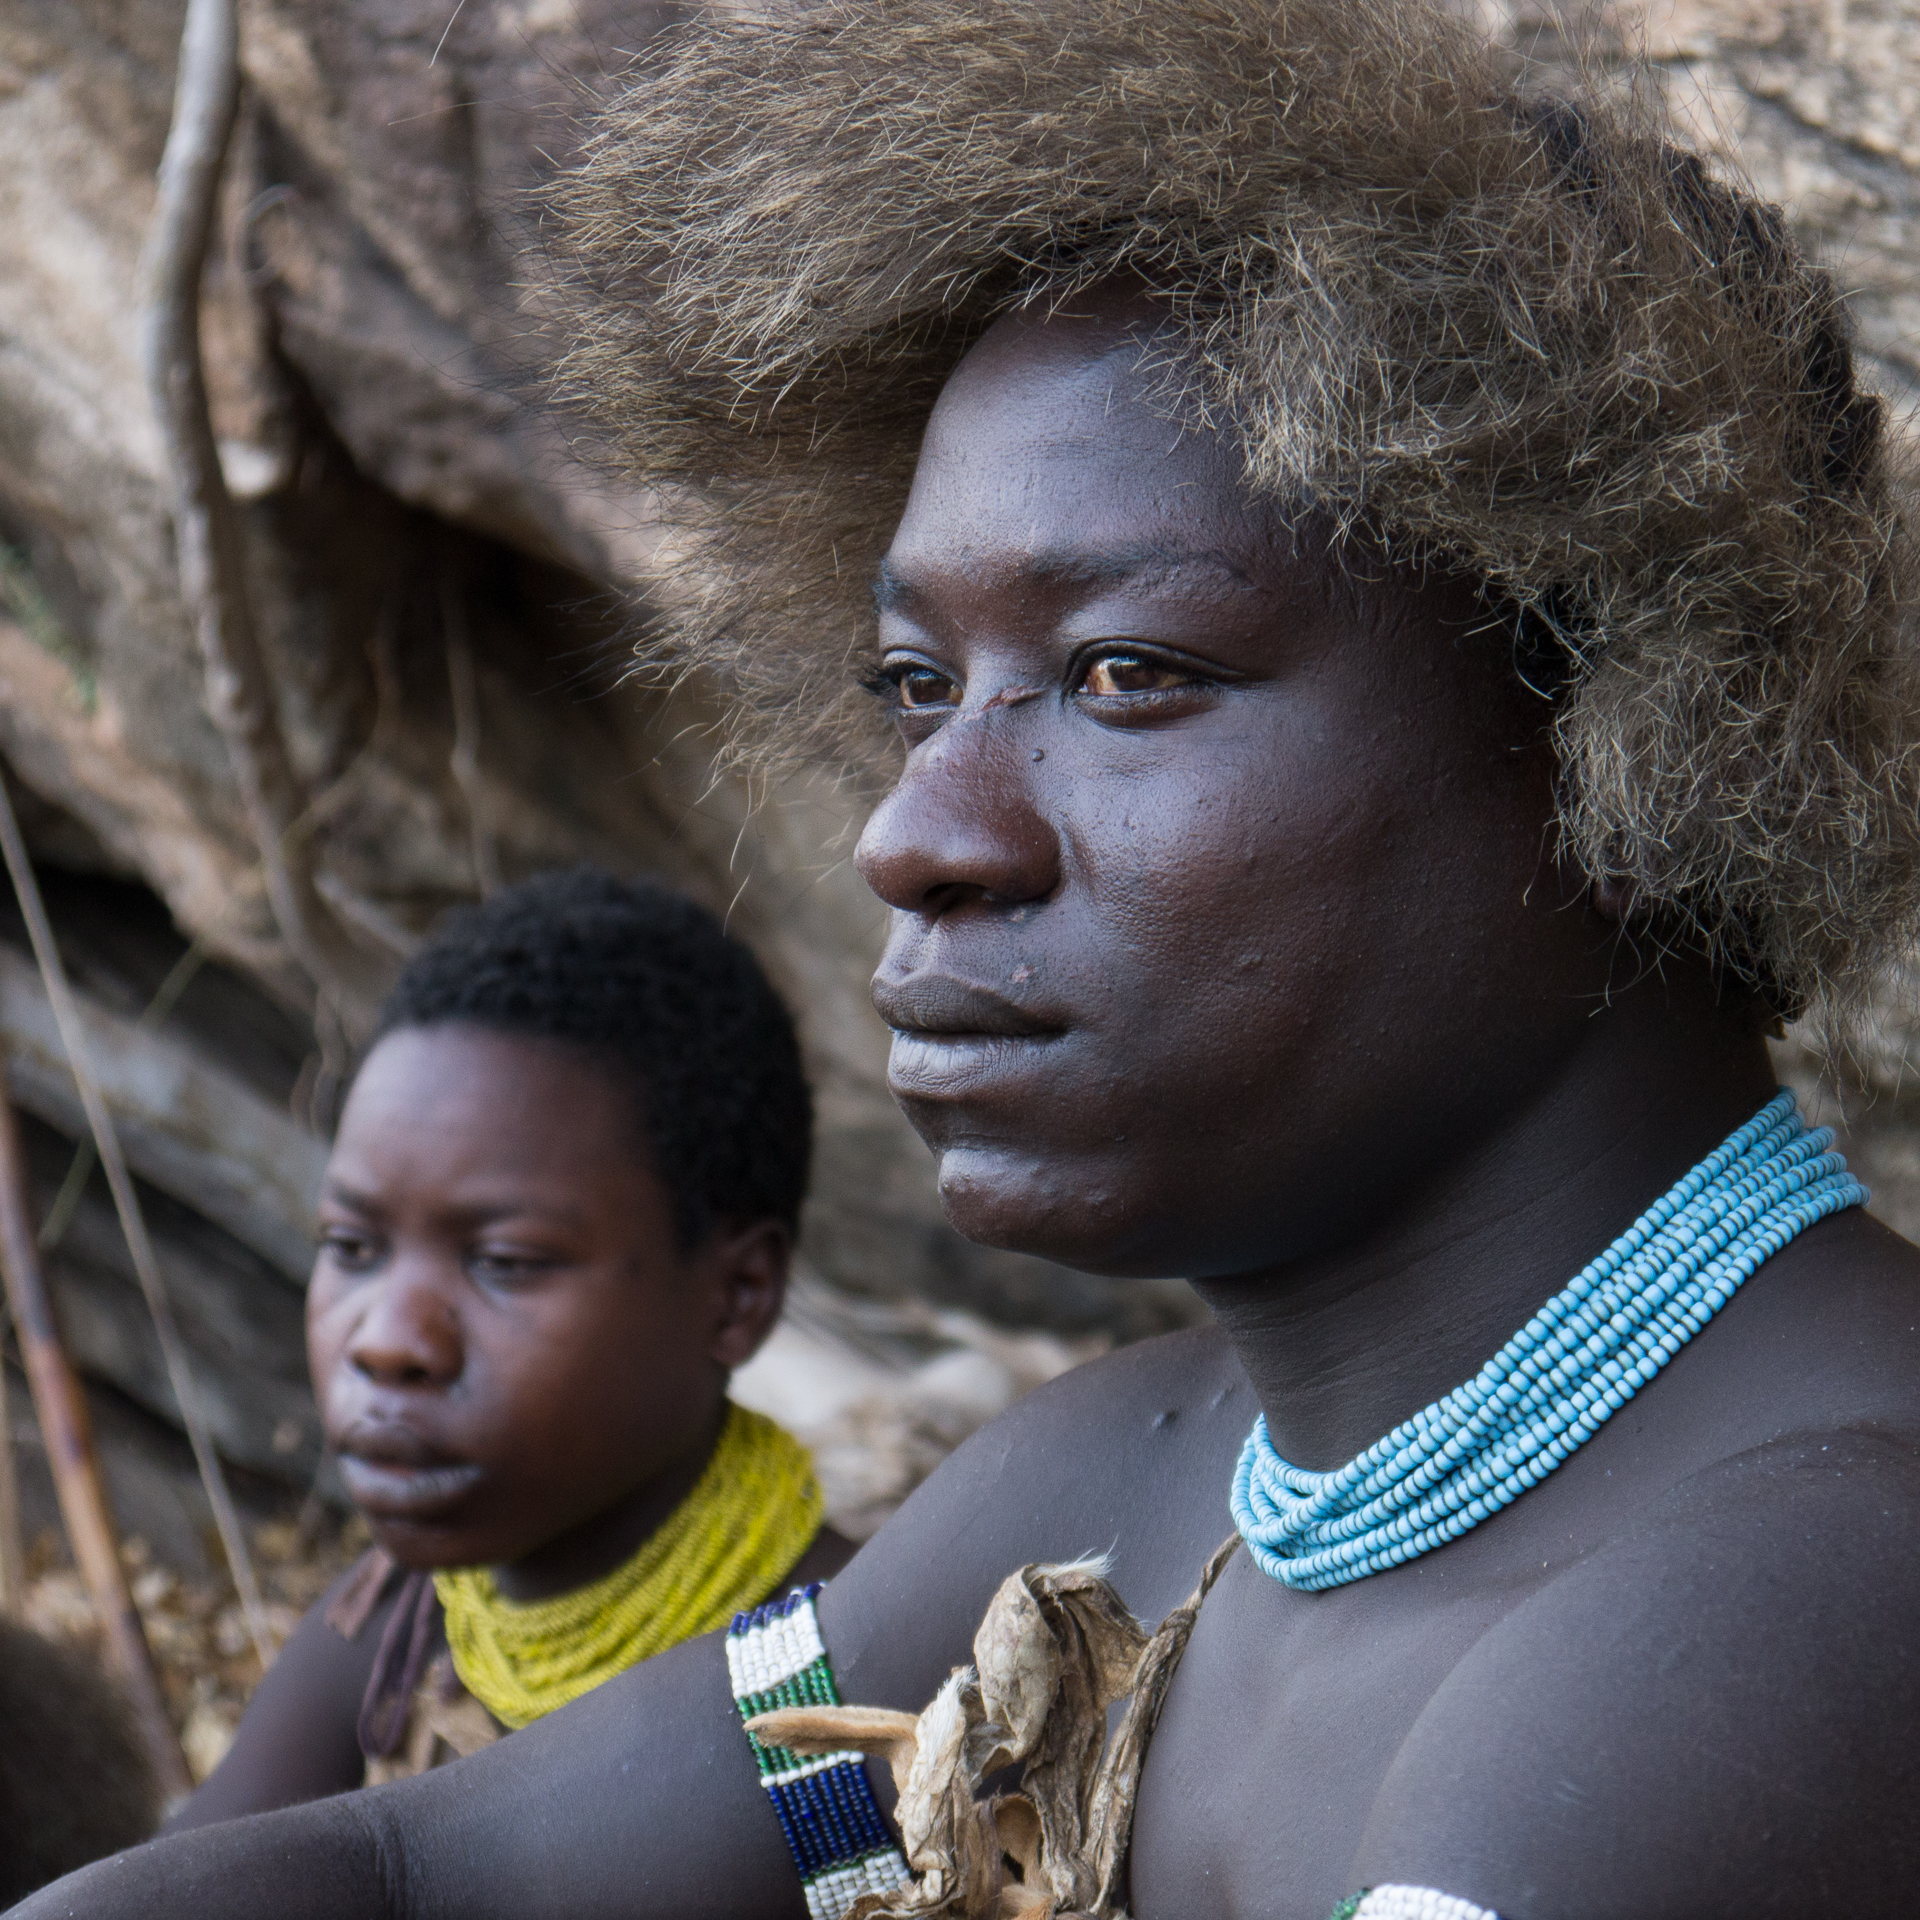
man, person, people, male, portrait, child, tribe, 2013, temple, head, tanzania, safari, panasoniclumixg3, lakeeyasi, hadzabetribe, panasonic1442mm